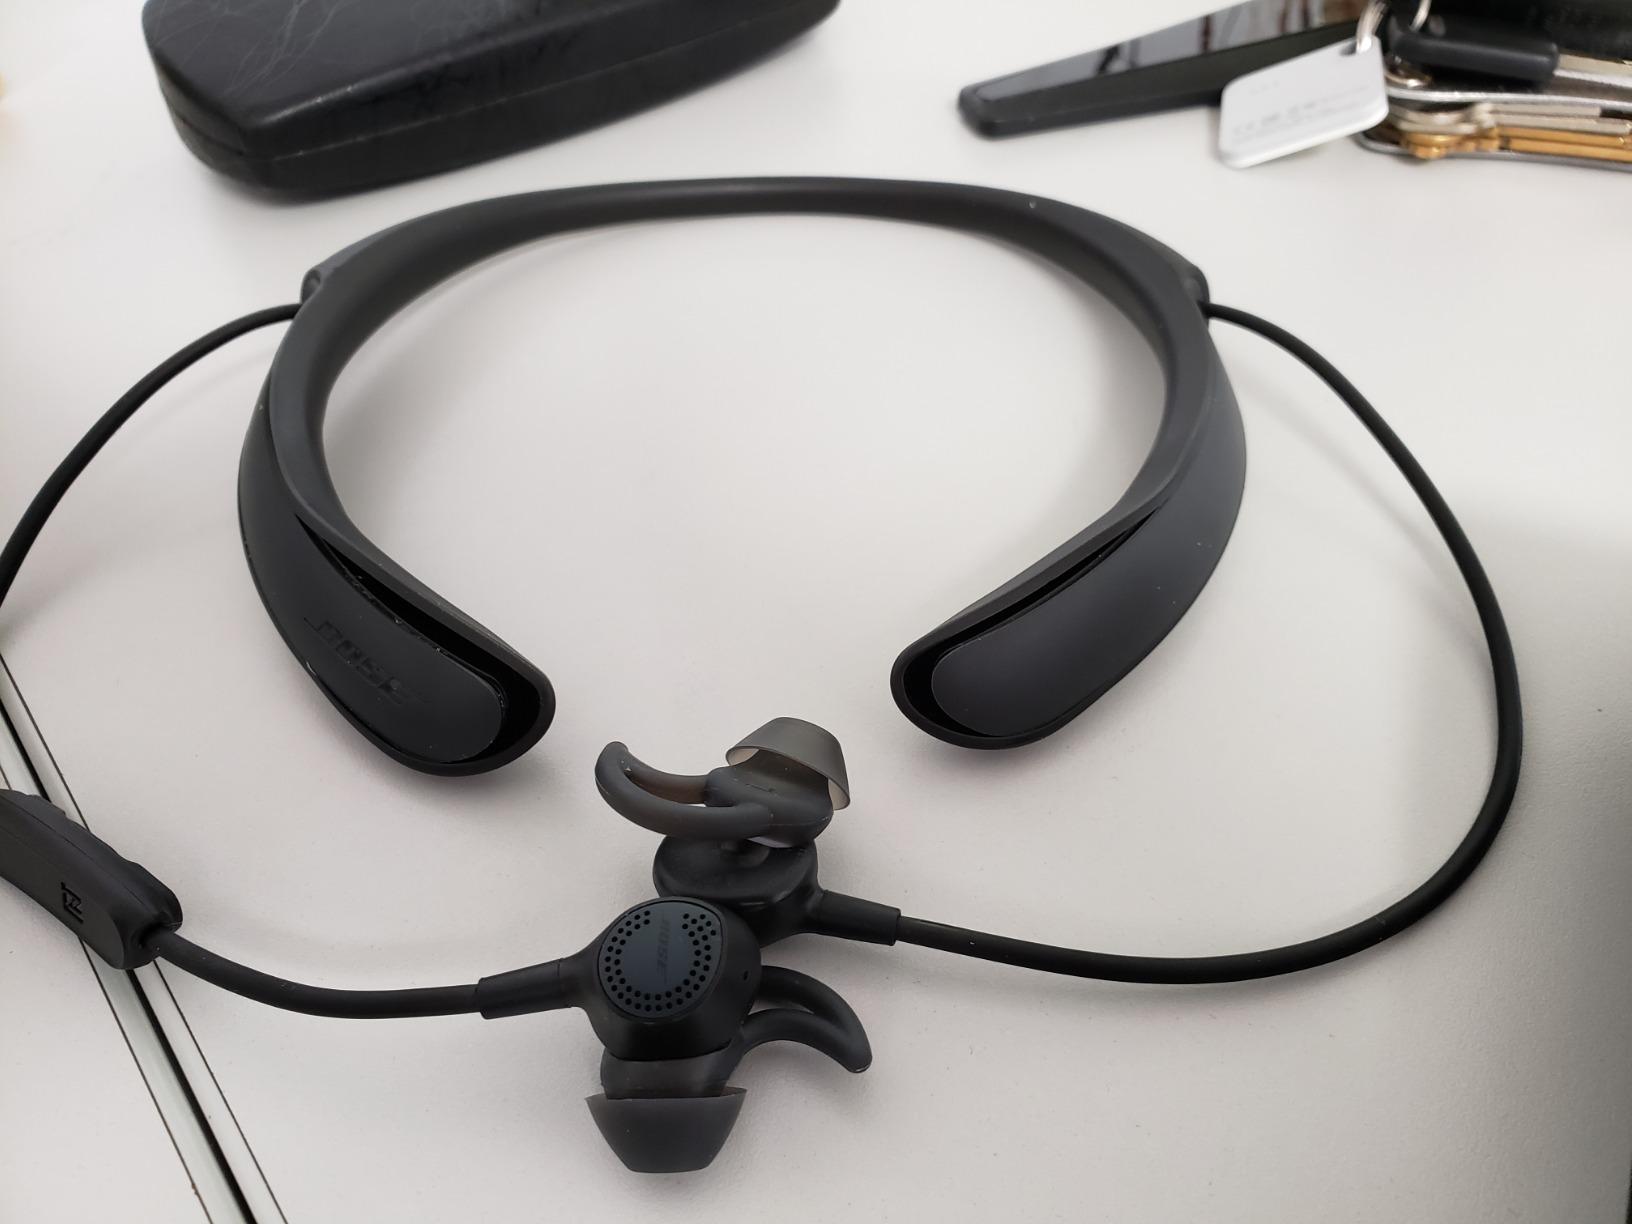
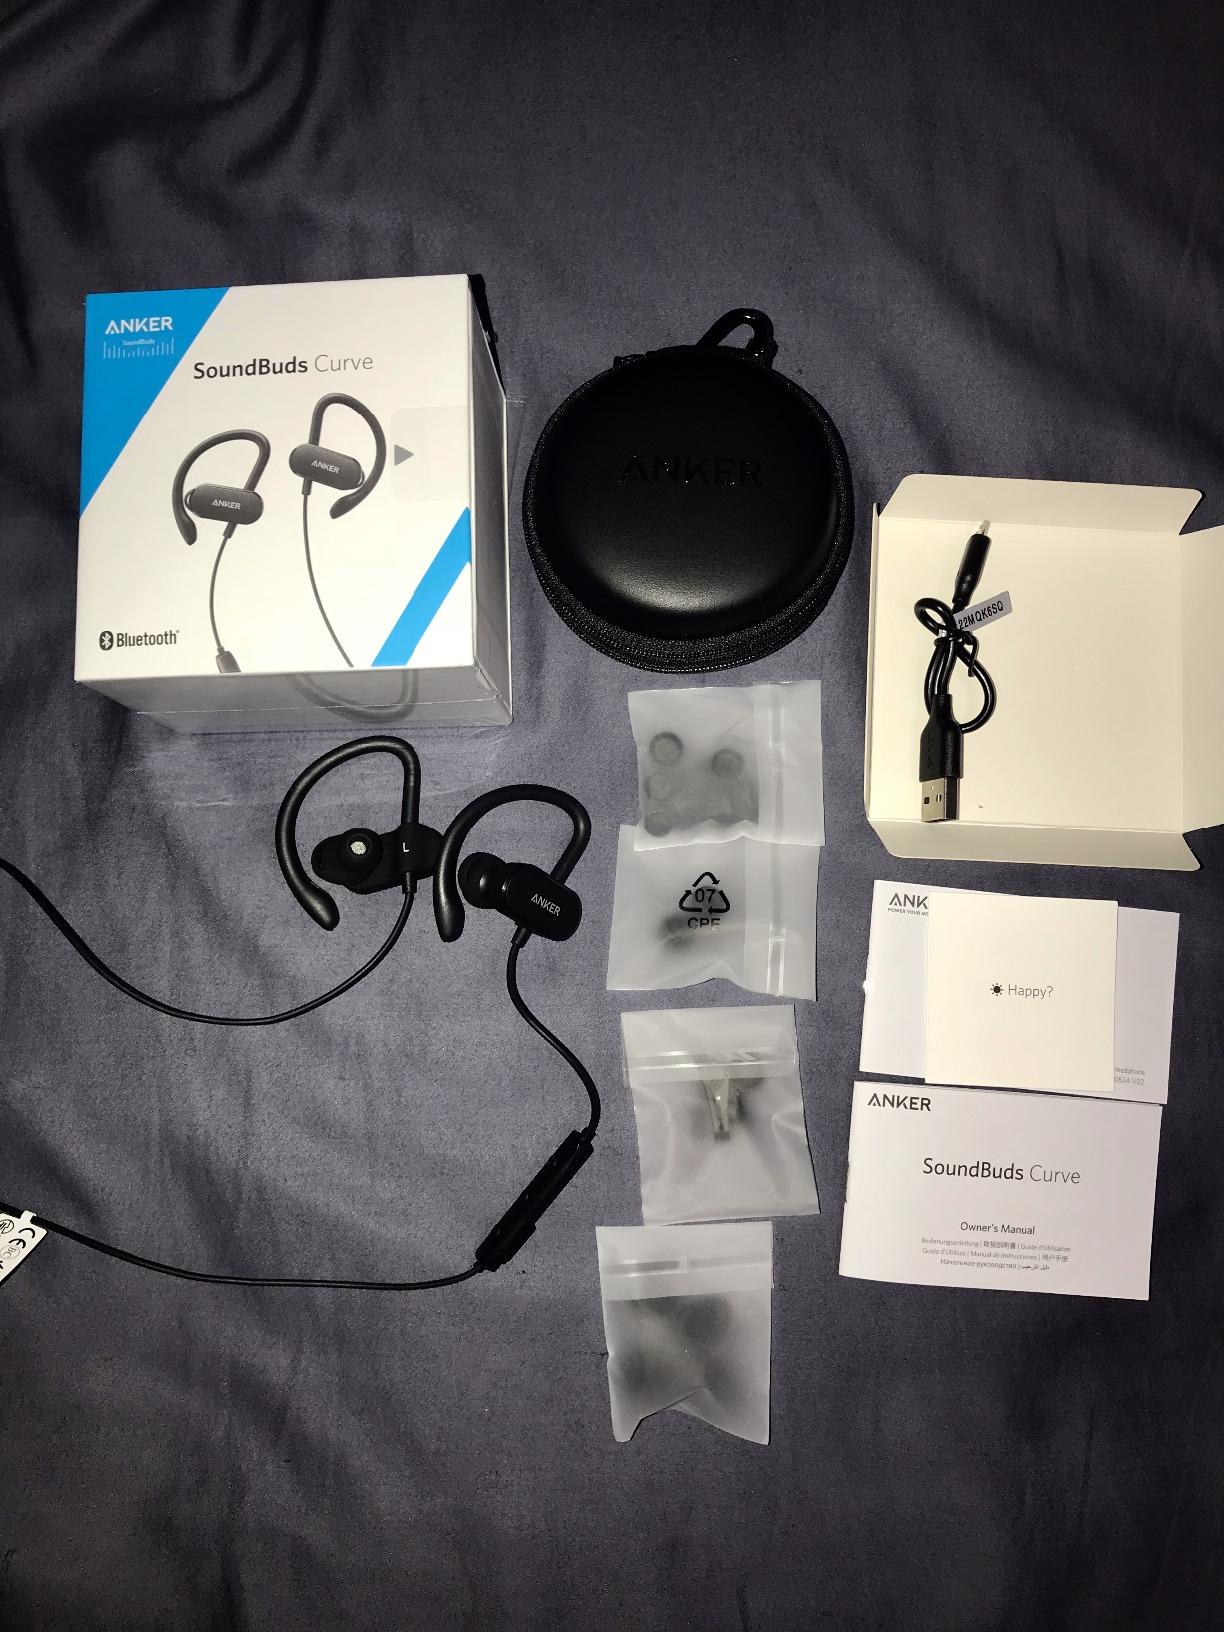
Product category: headphones
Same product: no